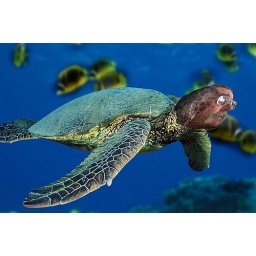
A green sea turtle swims past a school of Raccoon Butterflyfish near Hawaii.